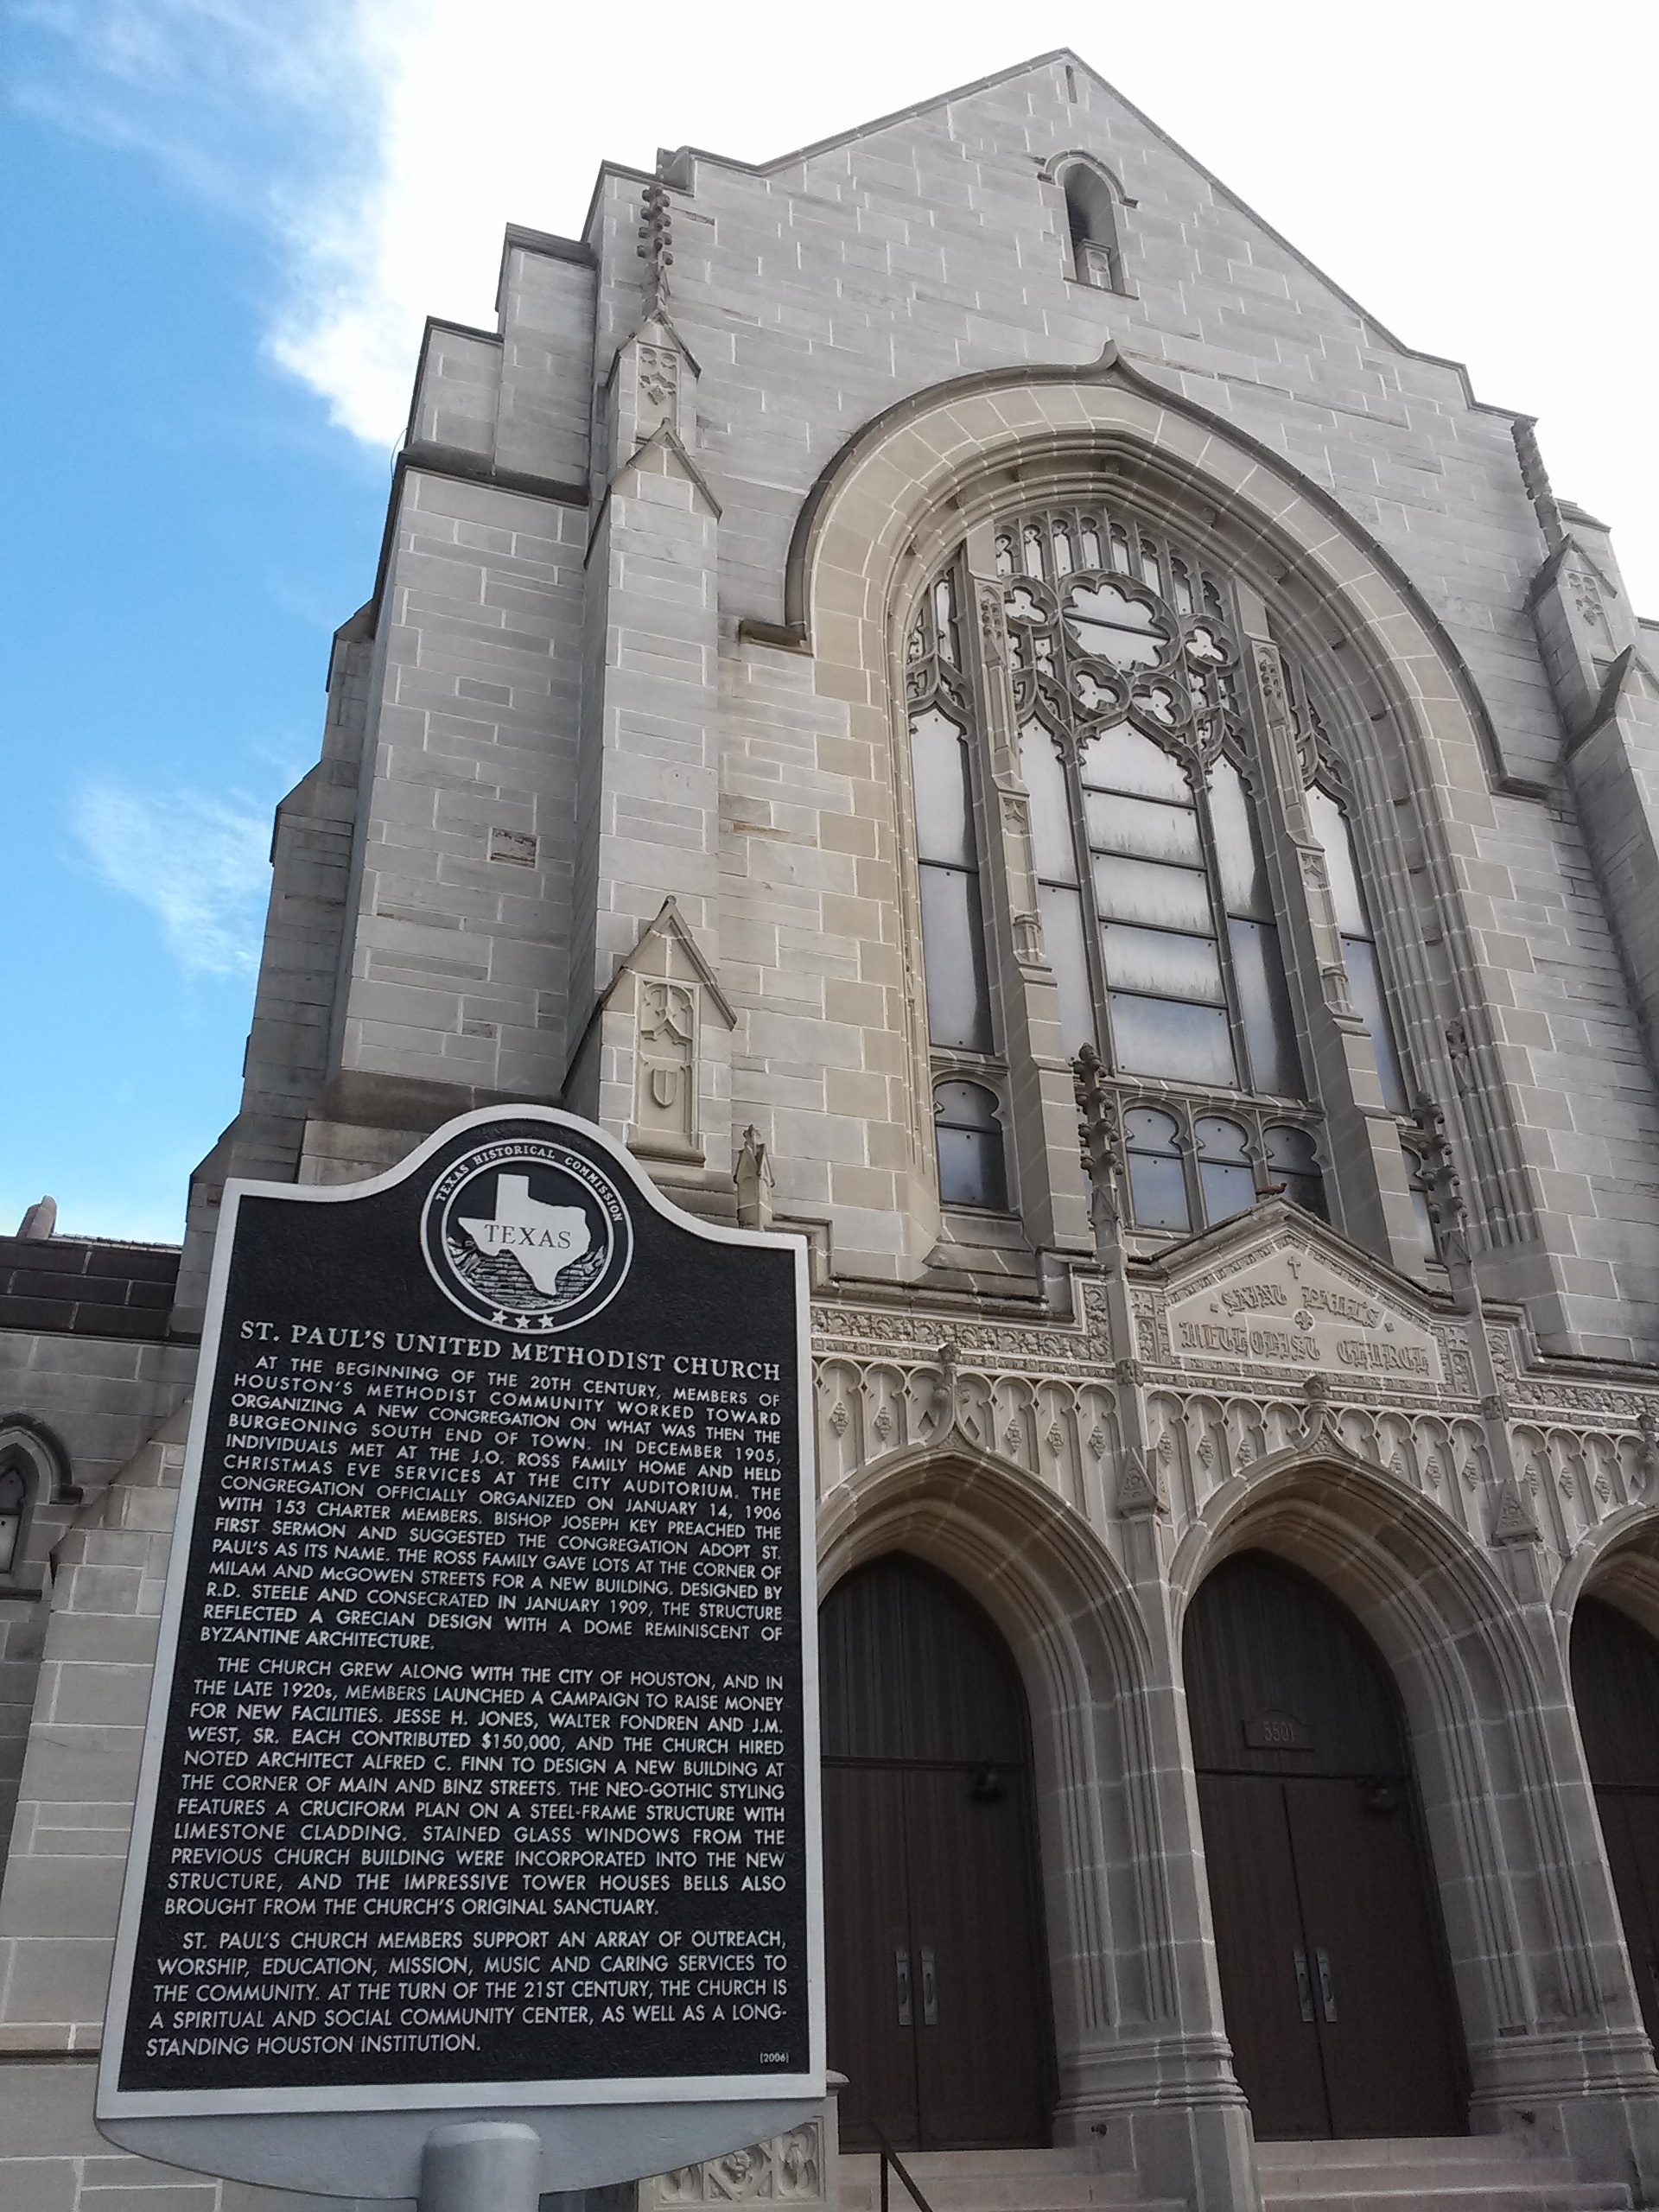
architecture, building, city, arch, religion, landmark, facade, church, cathedral, chapel, place of worship, faith, synagogue, christianity, worship, historical, texas, houston, church building